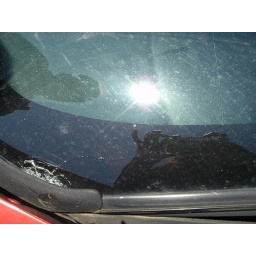
windshield crack from the truck trying to drive over the car